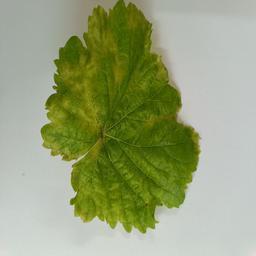
Label: Downy Mildew